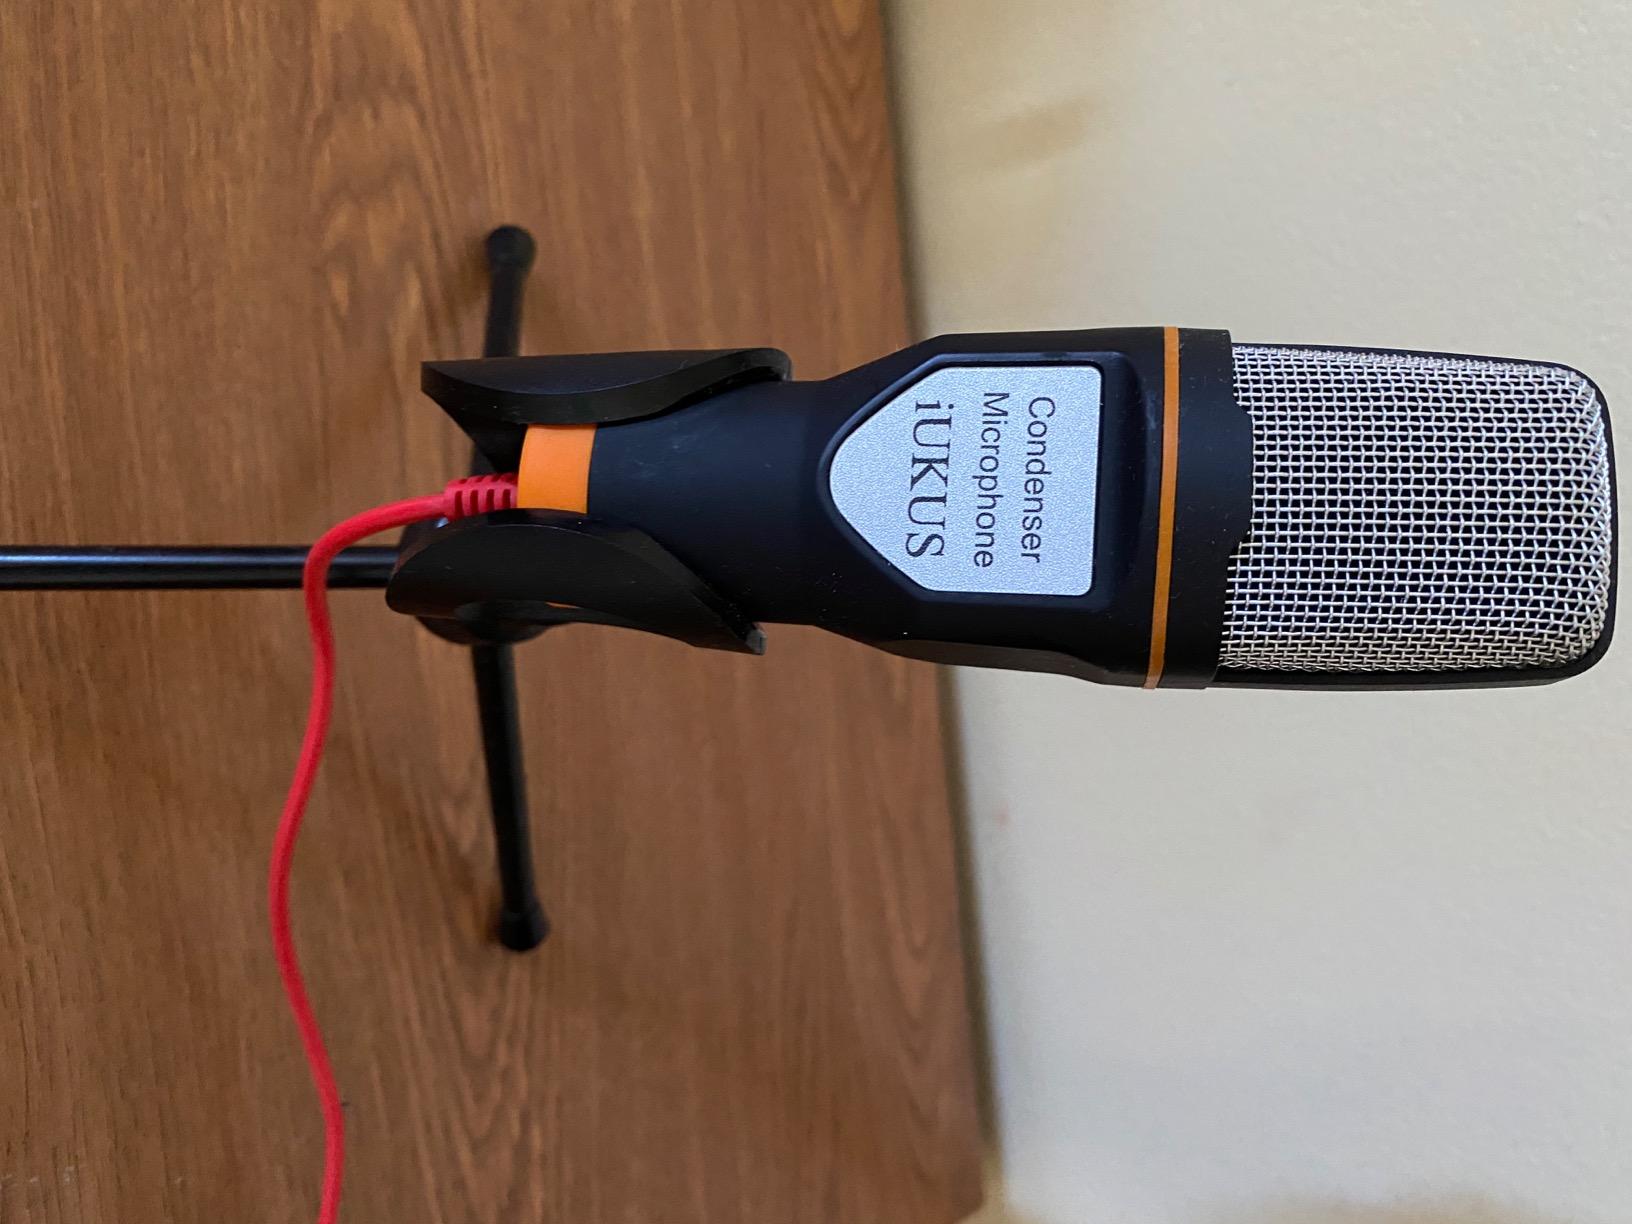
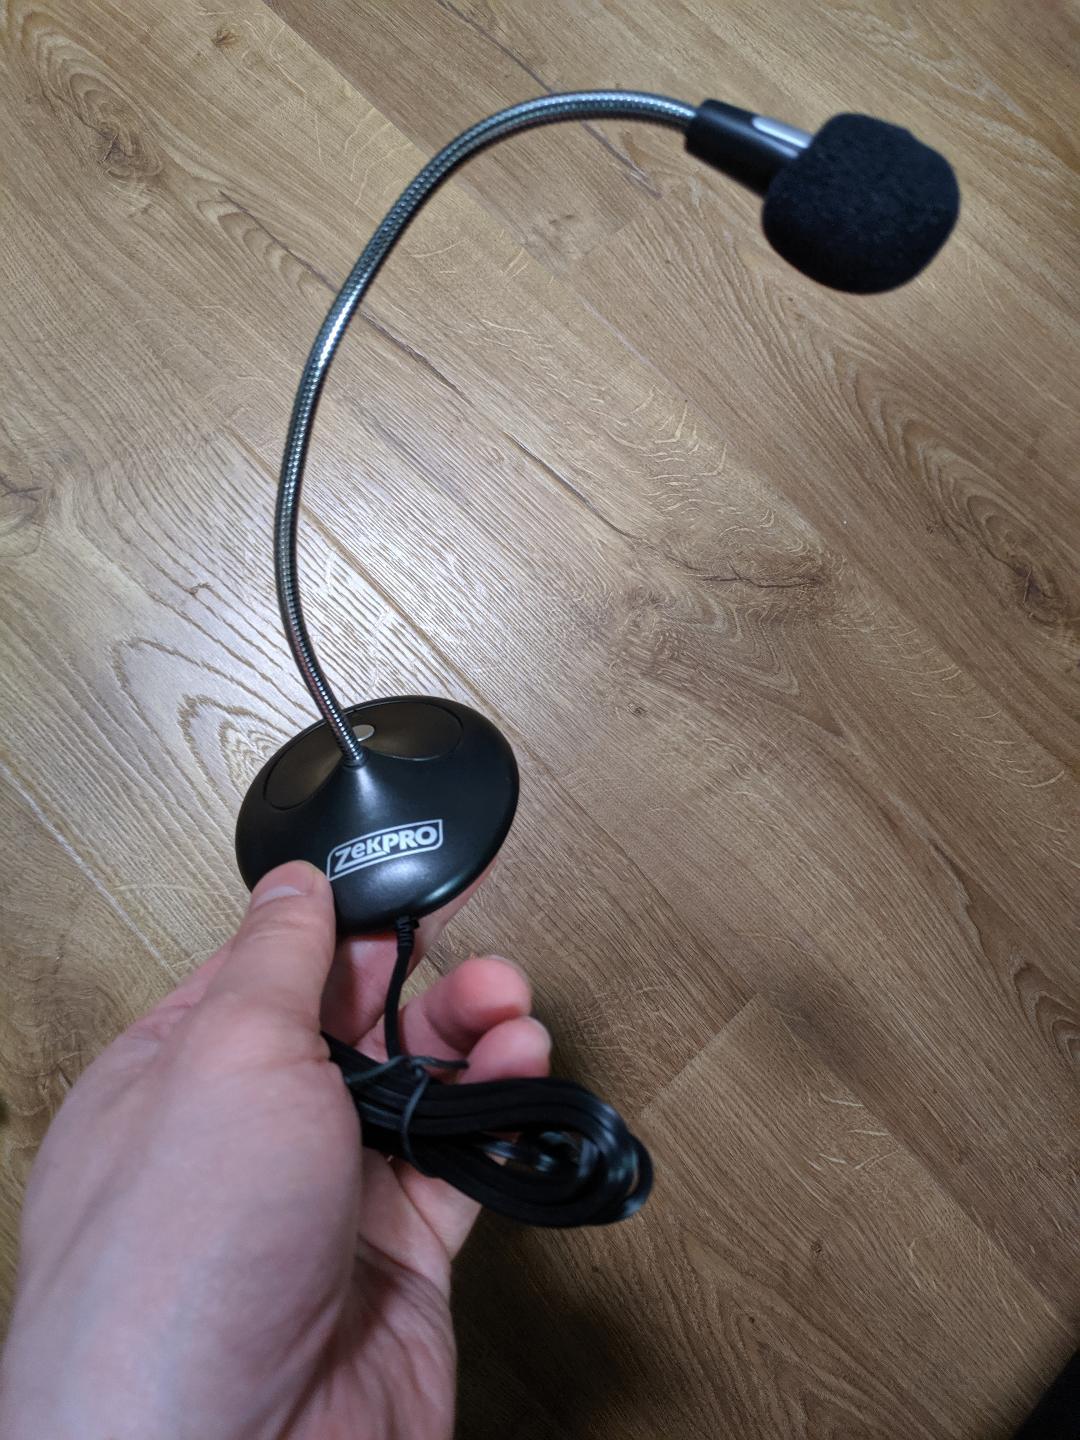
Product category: microphone
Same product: no